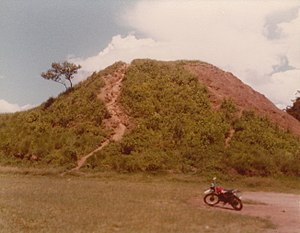
Kaminaljuyu
Kaminaljuyu
Kaminaljuyu er en større præklassisk mayabebyggelse delvis overgroet af den moderne Guatemala City. Kontrol over obsidianminer sikrede denne lokalitet en førerposition indtil et vulkanudbrud ødelagde landbrugsjorden i store dele af området og tvang bønderne til bosætte sig andetsteds. Byen fortsatte dog med at være beboet indtil de spanske conquistadores ankom.